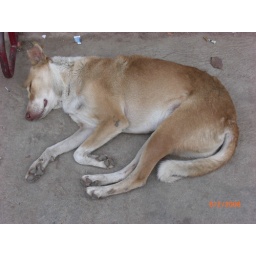
A Bangalorean dog sleeping peacefully in the middle of the afternoon traffic.